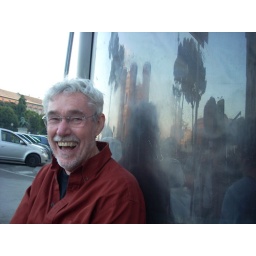
This is down near the water front and you can see the reflection of the castle in the background.